Château de Ricey-Bas

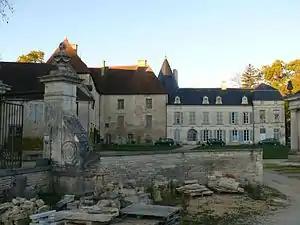

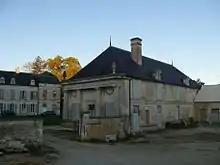
View of the château.

The Château de Ricey-Bas is a former castle, converted to a "château", in the "commune" of Les Riceys, in the Aube "département" of France.